Horizons: Software Starter Pack

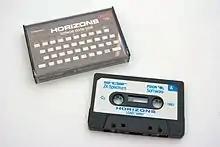
"Horizons: Software Starter Pack" cassette

Horizons: Software Starter Pack is a software compilation for the ZX Spectrum, designed by Psion Software Ltd and published by Sinclair Research Ltd in 1982.